Squid giant axon

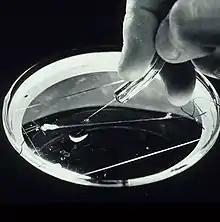
Squid giant axon

The squid giant axon is the very large (up to 1.5 mm in diameter; typically around 0.5 mm) axon that controls part of the water jet propulsion system in squid. It was first described by L. W. Williams in 1909, but this discovery was forgotten until English zoologist and neurophysiologist J. Z. Young demonstrated the axon's function in the 1930s while working in the Stazione Zoologica in Naples, the Marine Biological Association in Plymouth and the Marine Biological Laboratory in Woods Hole. Squids use this system primarily for making brief but very fast movements through the water.